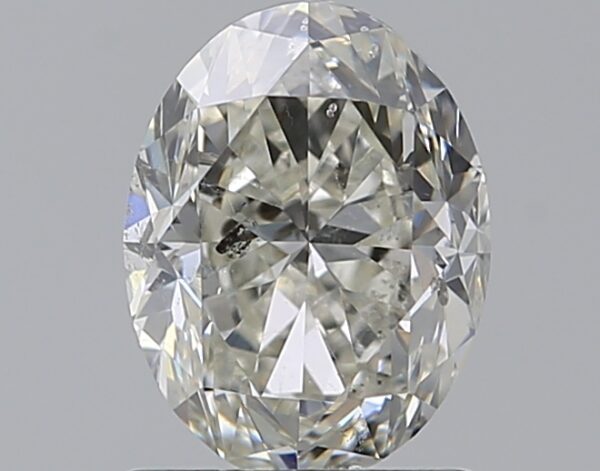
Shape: oval
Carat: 1.2
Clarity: SI2
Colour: J
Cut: FG
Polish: VG
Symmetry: VG
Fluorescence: ST
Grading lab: GIA
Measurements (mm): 7.45 x 5.63 x 3.98